My Son Jeep

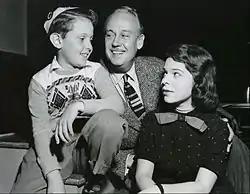
Radio cast of the program. From left: Bobby Alford ("Jeep" Allison), Paul McGrath (Dr. Martin Allison), and Joan Lazer (Peggy Allison).

The program focused on the family of Robert Allison, a doctor in the small town of Grove Falls. Widower Allison tried to raise his children, Peggy and 10-year-old Jeep, by himself. Mrs. Bixby was the Allisons' maid. Barbara Miller was the receptionist in the doctor's office and his "low-key romantic interest".